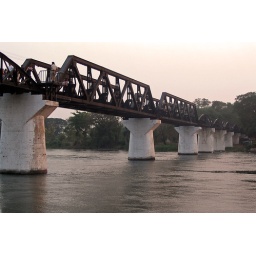
The bridge over the river Kwai...